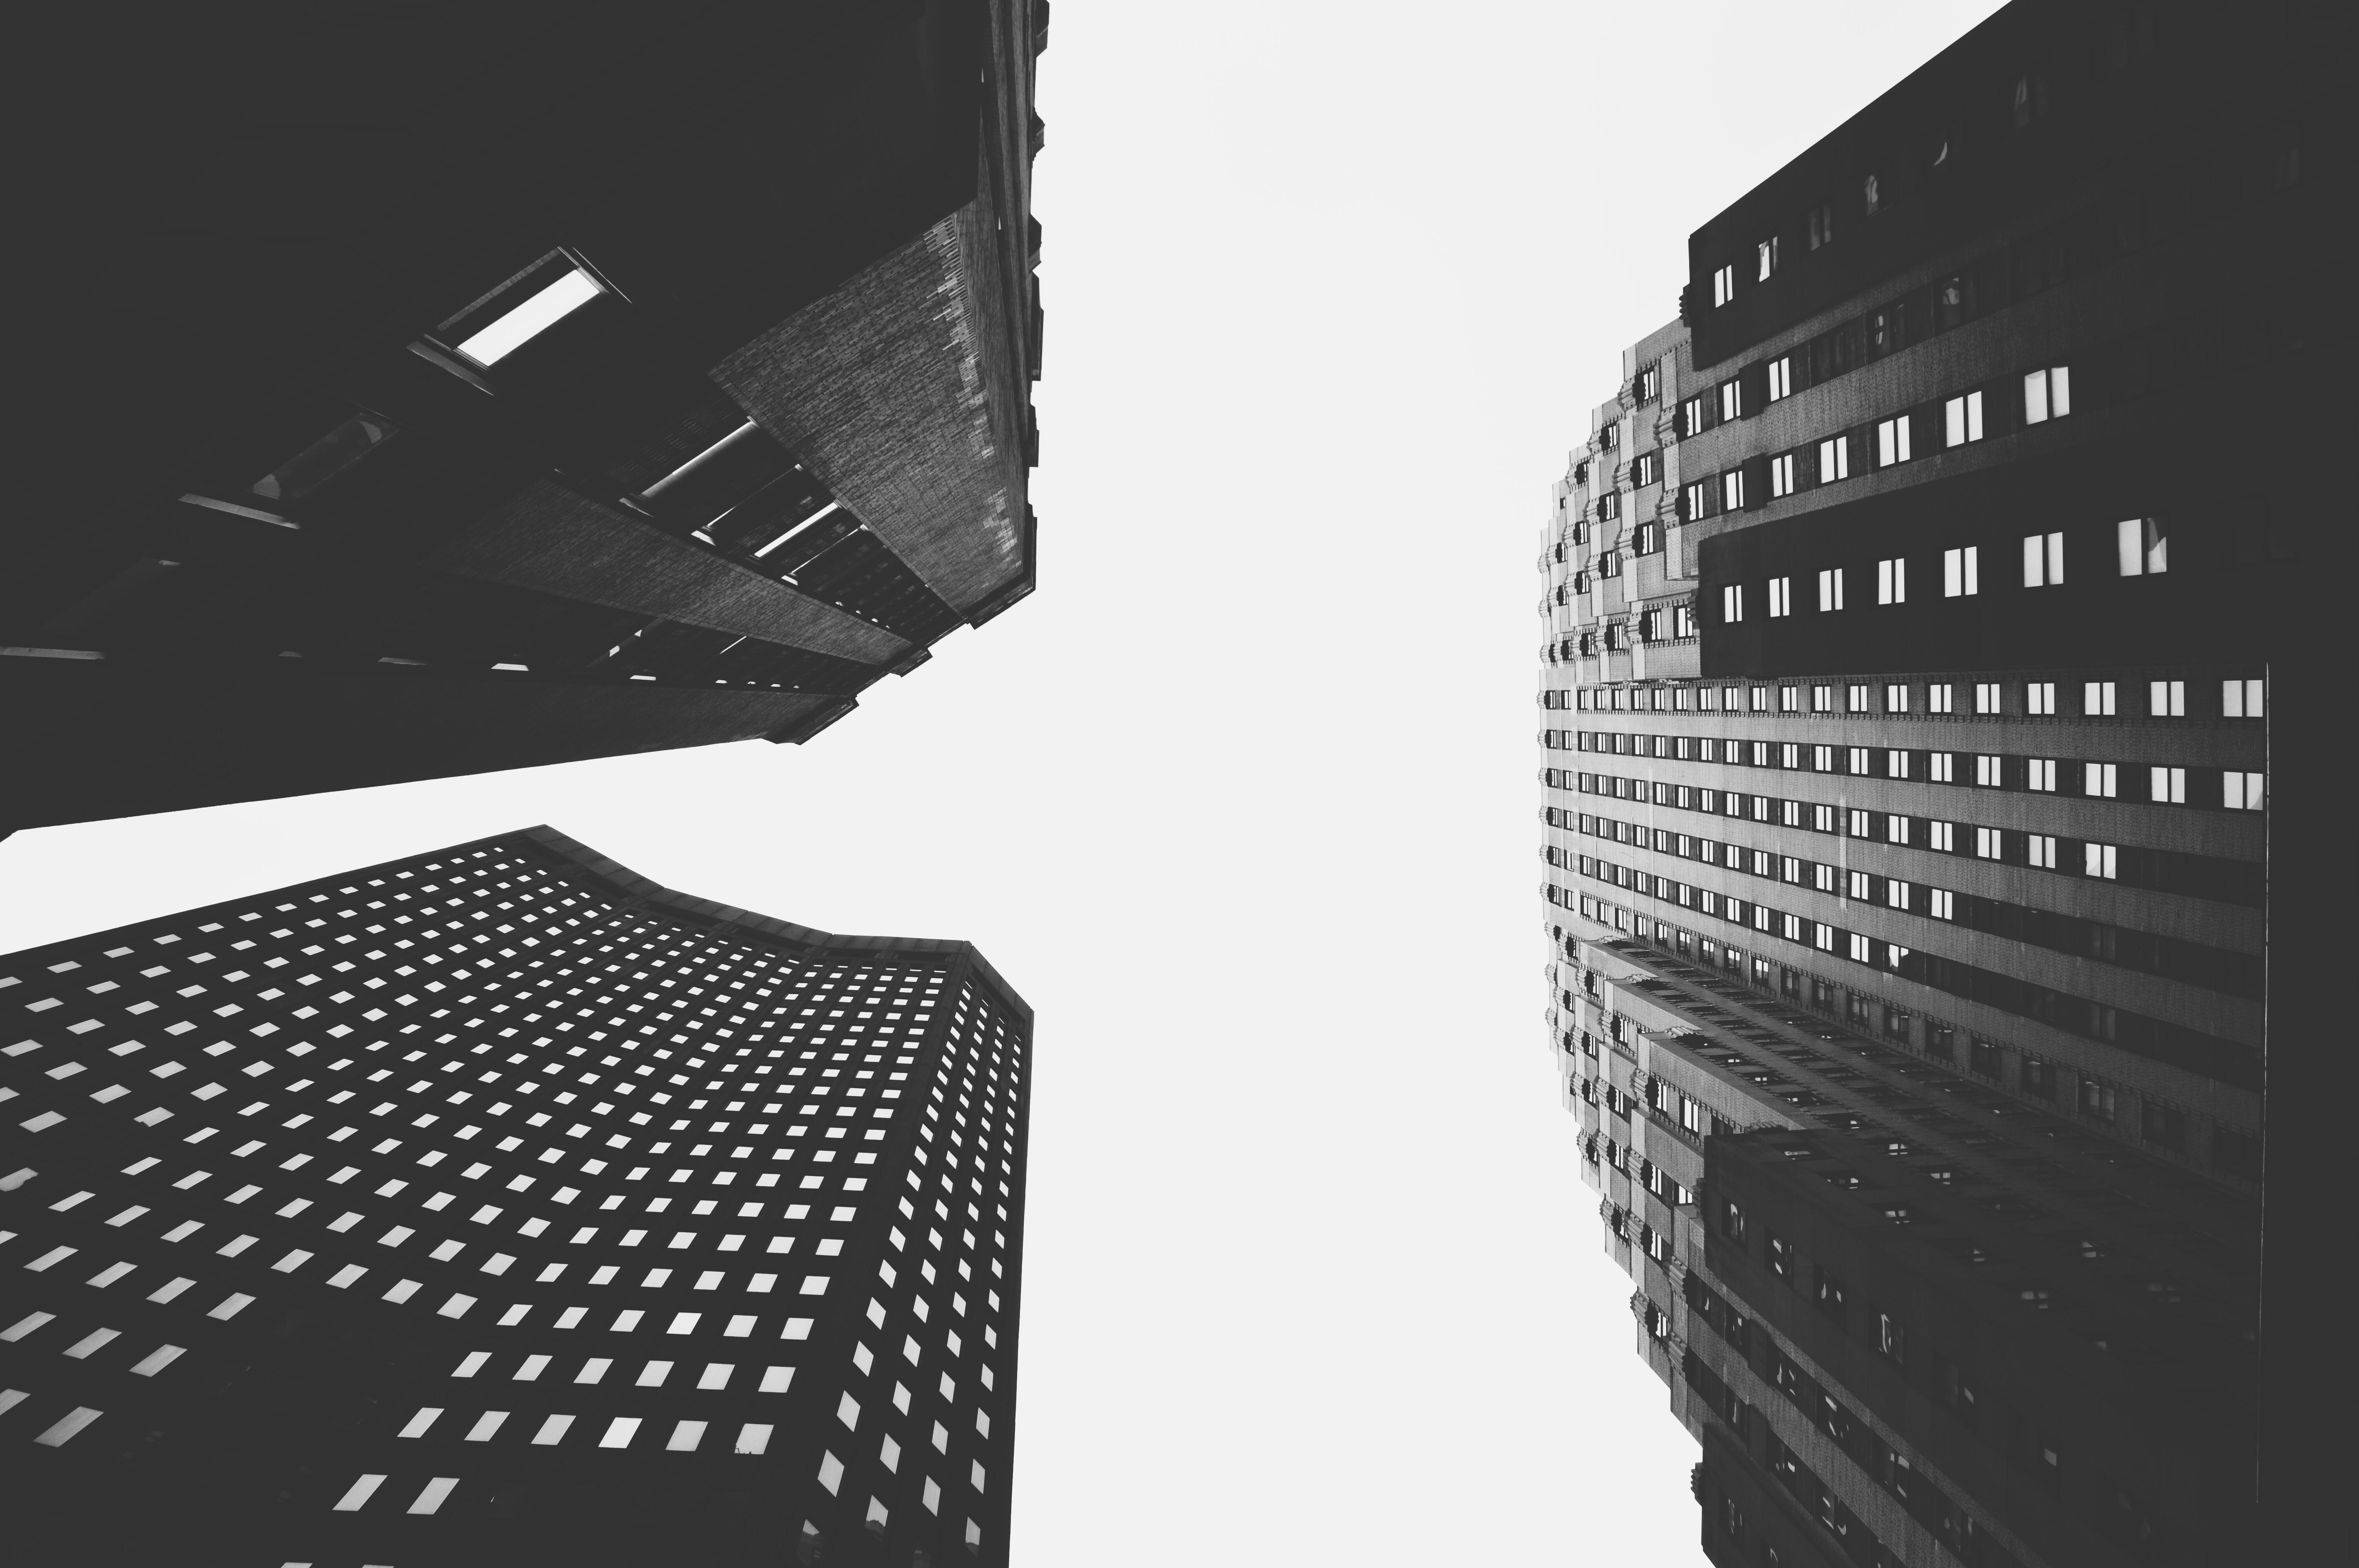
black and white, skyscraper, pattern, line, black, monochrome, brand, design, graphic design, monochrome photography